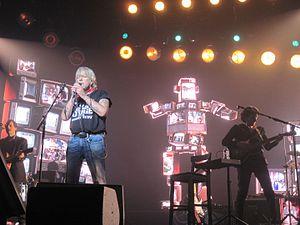
Renaud en concert au Zénith de Paris.
Renaud, parfois appelé Toujours debout, est le 16ᵉ album studio de Renaud, sorti en 2016.